Young Americans

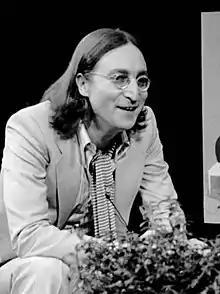
Former Beatle John Lennon (pictured in 1975) collaborated with Bowie for "Across the Universe" and "Fame".

The Soul Tour ended in December 1974, after which Bowie, Visconti and Alomar regrouped at the Record Plant in New York City to record two new songs, "Fascination" and "Win". At this point, Bowie told "Disc" magazine the album title was "Fascination" (after the newly recorded track); "John, I'm Only Dancing (Again)" was still in the track-listing and the two new tracks replaced "Who Can I Be Now?" and "Somebody Up There Likes Me". Visconti, who believed the album was completely finished, returned to London to record string arrangements for "Can You Hear Me", "Win" and "It's Gonna Be Me" at AIR Studios, while Bowie remained in New York, working on separate mixing with in-house engineer Harry Maslin.